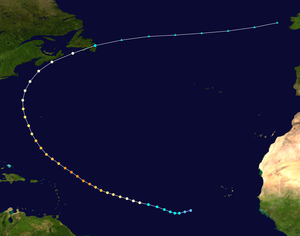
La saison cyclonique 2009 dans l'océan Atlantique nord est une série modérée de cyclones tropicaux formés depuis l'océan Atlantique. Bien que la dépression tropicale Un se soit formée le 28 mai 2009, la saison débute officiellement le 1ᵉʳ juin 2009 et se termine le 30 novembre. Le dernier cyclone de la saison, Ouragan Ida se dissipe le 10 novembre. La saison 2009 recense un total de deux dépressions tropicales, sept tempêtes tropicales, un ouragan de catégorie 2 et deux ouragans majeurs. L'inactivité saisonnière est due au développement d'un événement El Niño modéré dans le Pacifique. Celui-ci amène des conditions défavorables à la formation de cyclones tropicaux au-dessus de l'Atlantique nord. Cette saison égalise provisoirement, en attendant la fin définitive et la ré-analyse de la saison, le record du plus faible nombre d'ouragans. Malgré tout, quatre cyclones ont affecté les terres, ce qui n'est pas négligeable au vu de la faible activité : l’ouragan Bill qui a atteint la catégorie 4 de l’échelle de Saffir-Simpson, Fred la catégorie 3, Ida la catégorie 2 et la tempête tropicale Danny.
Les vents d'ouest, contre-alizés, ou vents d'ouest dominants, correspondent au régime dominant des vents, qui soufflent principalement d'ouest en est, aux latitudes moyennes, soit entre 35 et 65 degrés de latitude. Ils naissent des zones de haute pression dans les latitudes des chevaux et évoluent vers les pôles pour pousser les cyclones extra-tropicaux de manière générale. Les cyclones tropicaux qui franchissent l'axe de la crête subtropicale dans les vents d'ouest dominants infléchissent leur trajectoire à cause du flux d'ouest accru. Les vents soufflent essentiellement du sud-ouest dans l'hémisphère nord et du nord-ouest dans l'hémisphère sud.
L’ouragan Bill est le second système tropical à recevoir un nom durant la saison 2009. Il est de type capverdien, s’étant formé à partir d’une onde tropicale sortant d’Afrique le 12 août. Bill est devenu une dépression tropicale près des îles du Cap-Vert le samedi 15 août puis rapidement une tempête tropicale en poursuivant son chemin vers l’ouest.